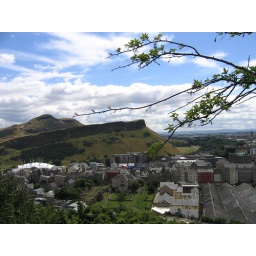
The hill is Arthur's Seat. The city is Edinburgh. The tree is in the way.